Robot-assisted surgery

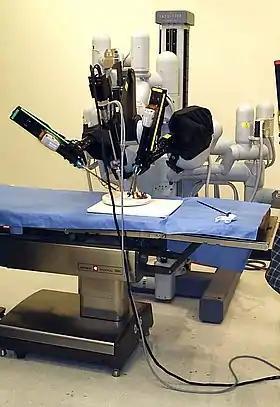
A robotically assisted surgical system used for prostatectomies, cardiac valve repair and gynecologic surgical procedures

Robot-assisted surgery or robotic surgery are any types of surgical procedures that are performed using robotic systems. Robotically assisted surgery was developed to try to overcome the limitations of pre-existing minimally-invasive surgical procedures and to enhance the capabilities of surgeons performing open surgery.